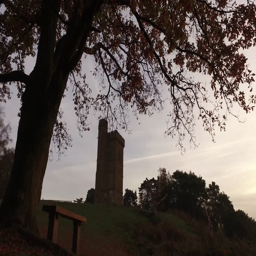
a bench beneath a tree and monument with falling leaves